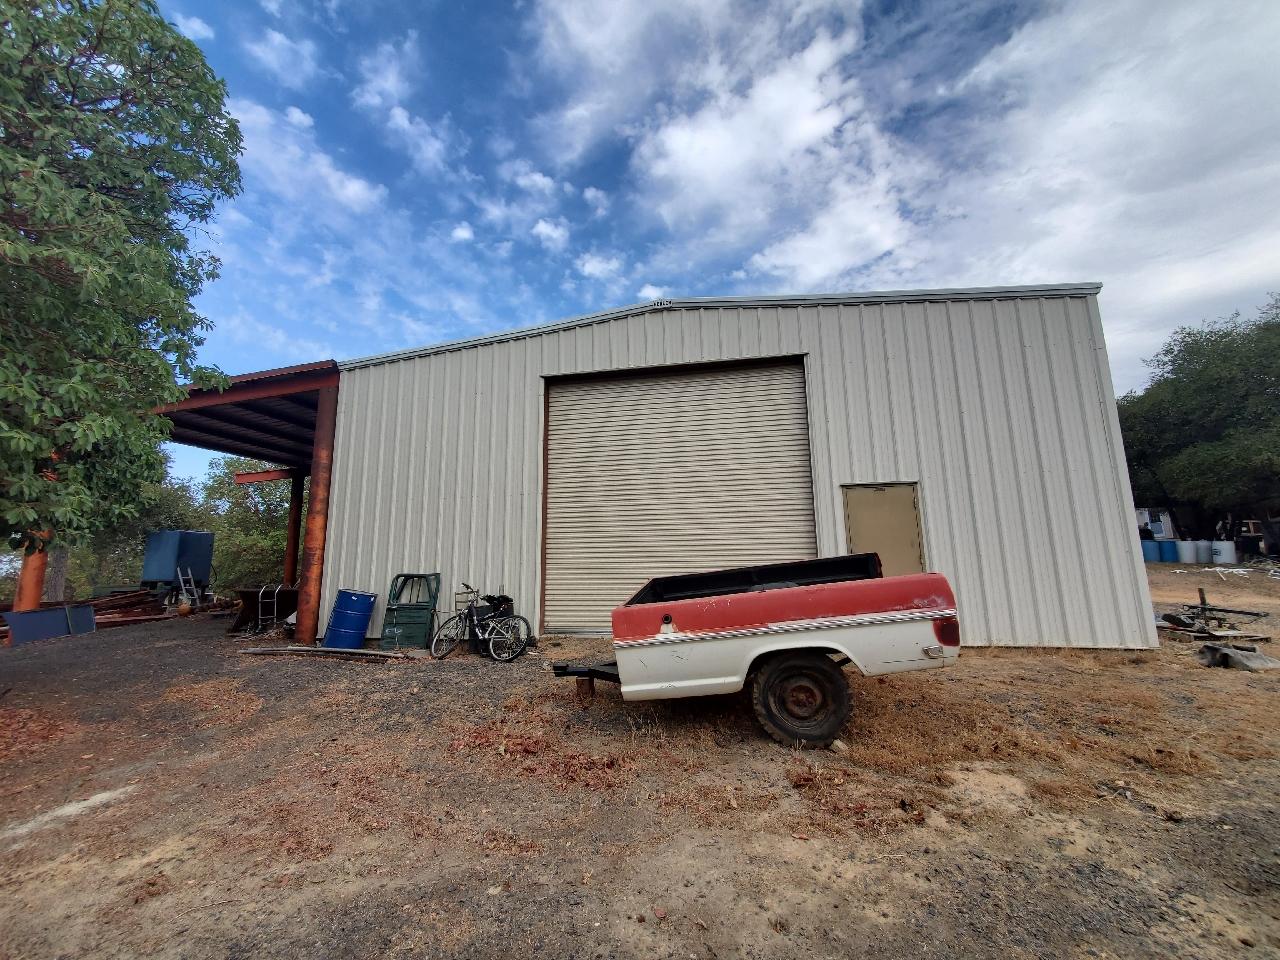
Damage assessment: no_damage